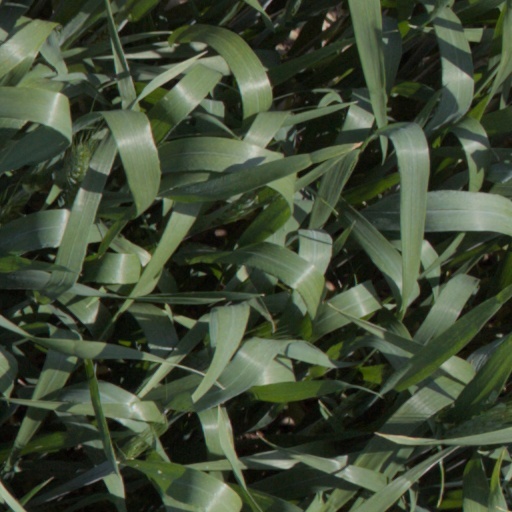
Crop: wheat